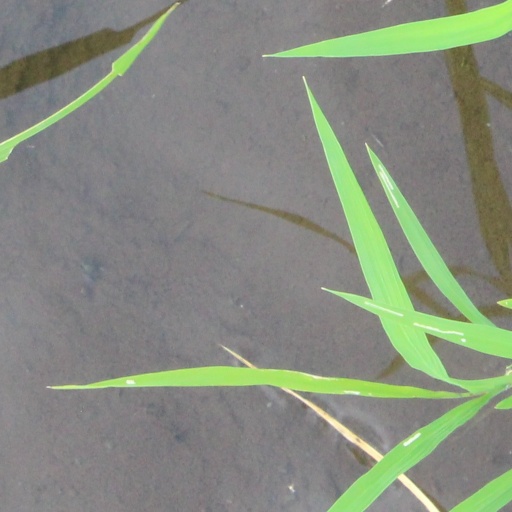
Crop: rice